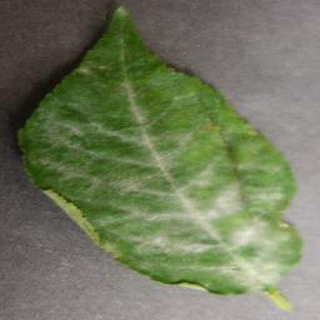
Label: cherry_powdery_mildew